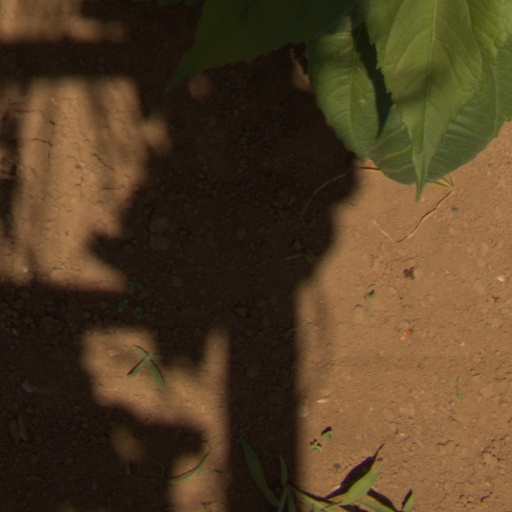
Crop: Jerusalem artichoke